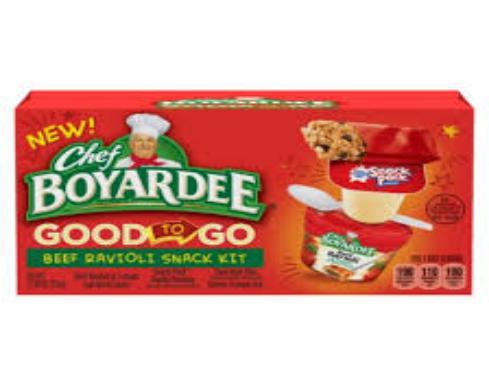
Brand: Chef Boyardee
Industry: Food